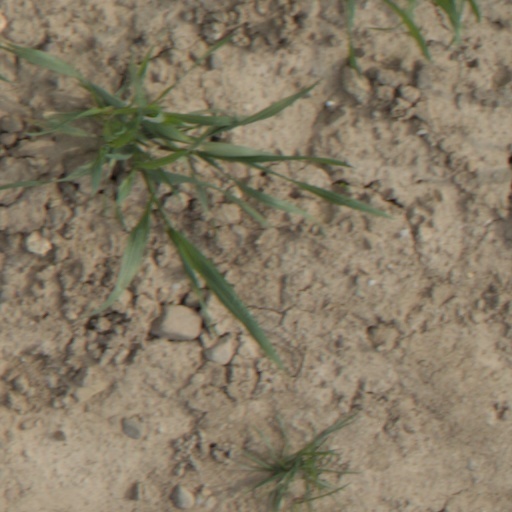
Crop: wheat